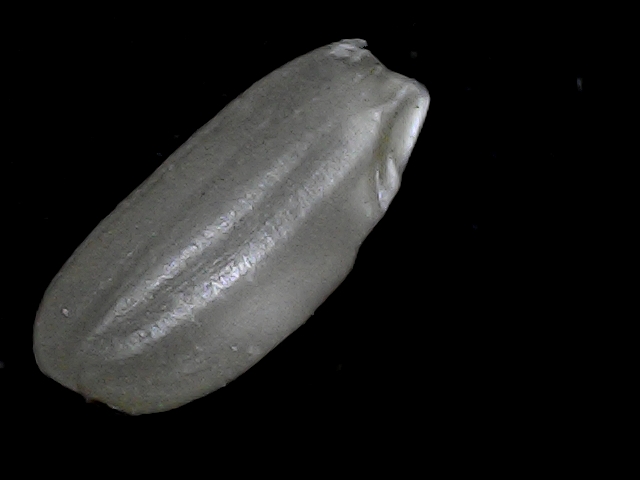
Rice variety: BD33